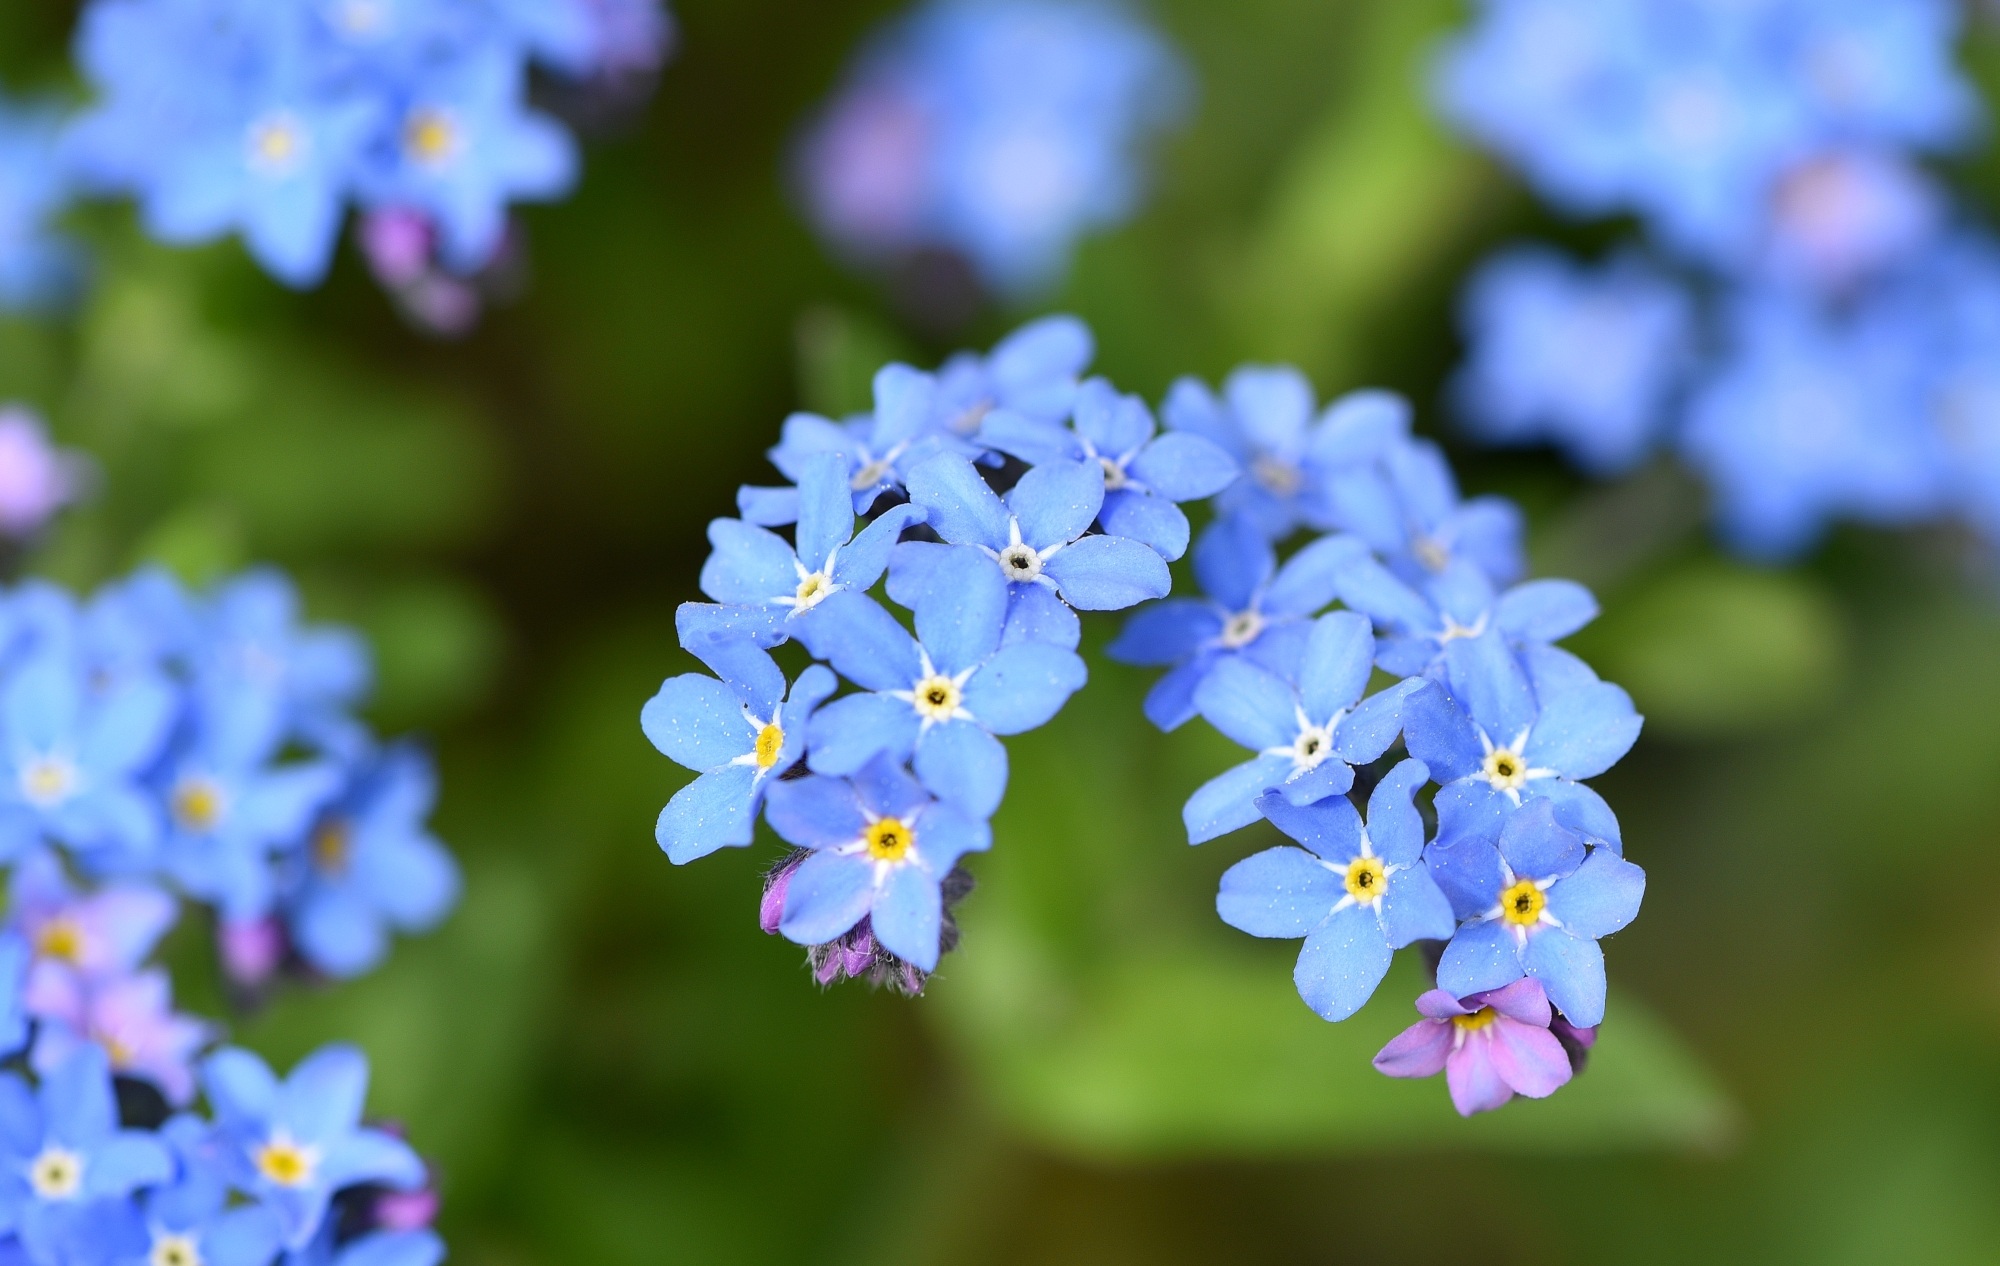
nature, blossom, plant, flower, petal, botany, blue, close, flora, wildflower, flowers, pointed flower, forget me not, tender, macro photography, flowering plant, borage family, land plant